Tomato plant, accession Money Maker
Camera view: bottom (45 deg); turntable rotation: 30 degrees
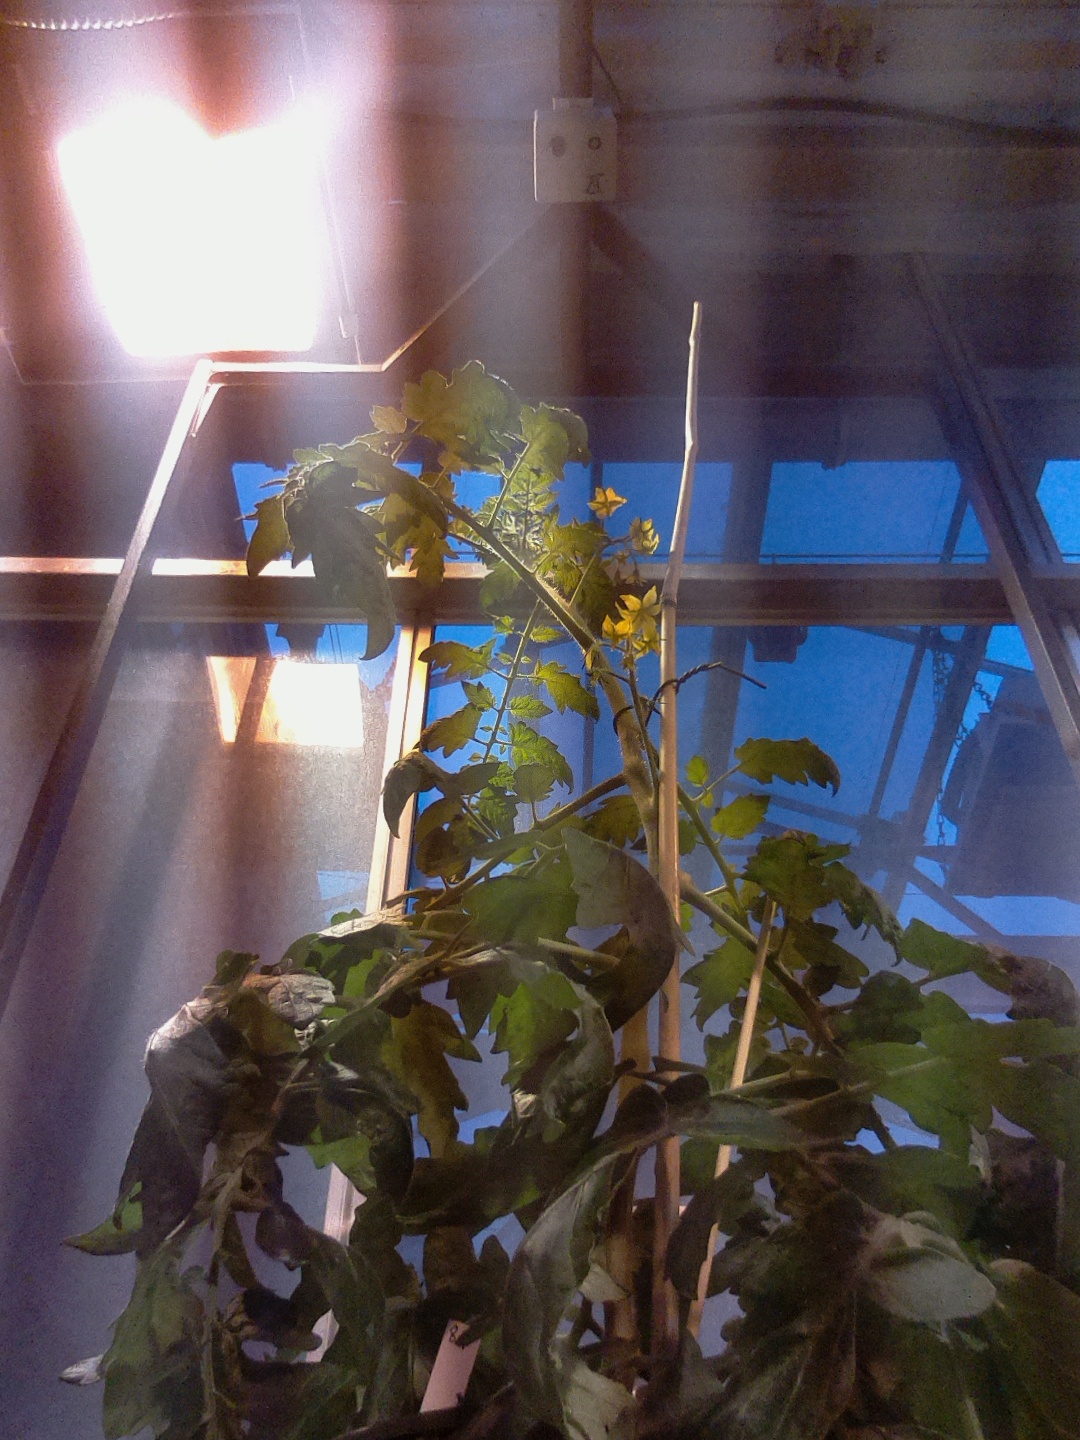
BBCH growth stage 66: Full flowering, 60%-70% of flowers open, more petals falling